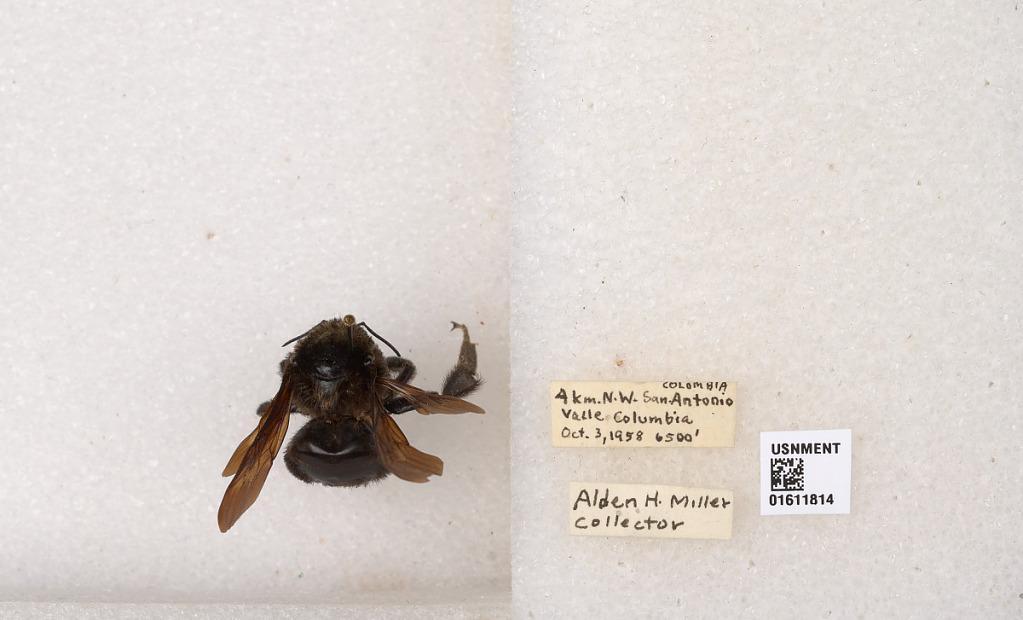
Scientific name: Xylocopa
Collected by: W. Rosenberg
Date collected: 1958-10-3
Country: Colombia
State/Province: Valle del Cauca
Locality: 4 km. N.W. San Antonio Valle